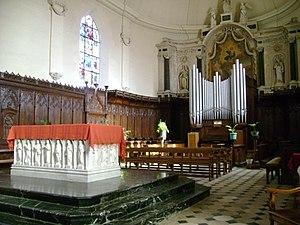
Chœur de l'église de Candé, Maine-et-Loire, France.
Candé est une commune française, située dans le département de Maine-et-Loire en région Pays de la Loire. Jusqu'en 2015, la commune fut le chef-lieu du canton de Candé. Au dernier recensement de 2017, la commune comptait 2 834 habitants.